Basilica of Our Lady of Guadalupe

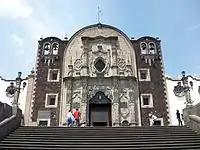
Capilla del Cerrito, Tepeyac.

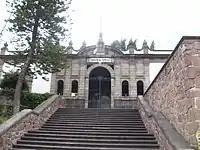
Entrance to the Tepeyac pantheon.

It is a church built in 1649 by Luis Lasso de la Vega. According to tradition, it housed the image of Our Lady of Guadalupe from 1695 to 1709 —the year in which it was transferred to the church known as the Old Basilica— and the standard of Miguel Hidalgo from 1853 to 1896. The name is due to the fact that this chapel was originally built for the cult of the indigenous population to the Virgin. The foundations of the first two churches dedicated to the Virgin that Friar Juan de Zumárraga ordered to be built in the place indicated by Saint Juan Diego, days after the declared apparition of the Virgin of Guadalupe, are preserved under it. From 1531 until his death in 1548, Juan Diego lived in this place (and his relics or remains are kept in the same place), in charge of taking care of the first place of worship.